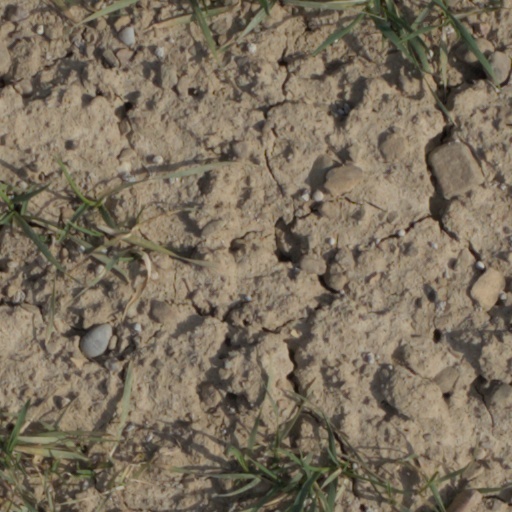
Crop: wheat